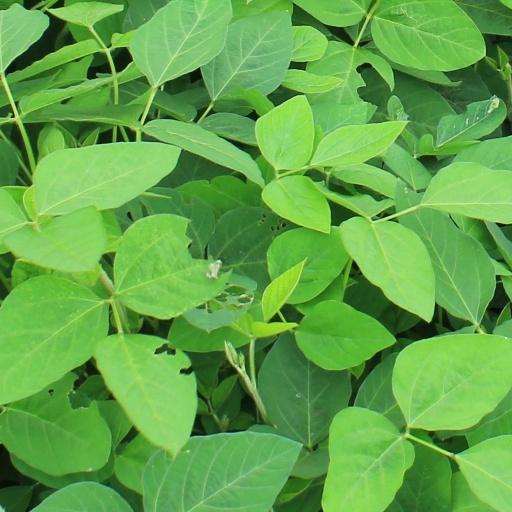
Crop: soybean